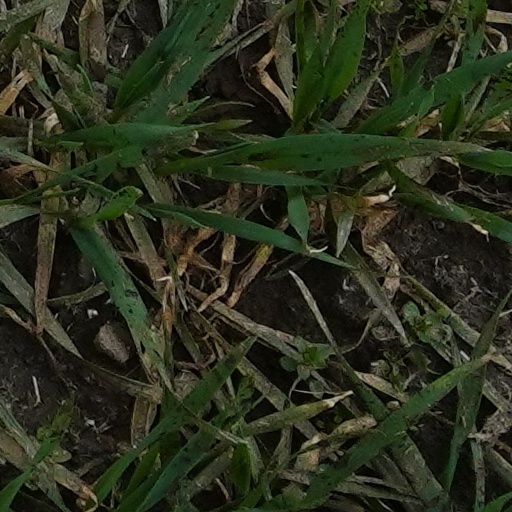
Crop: wheat